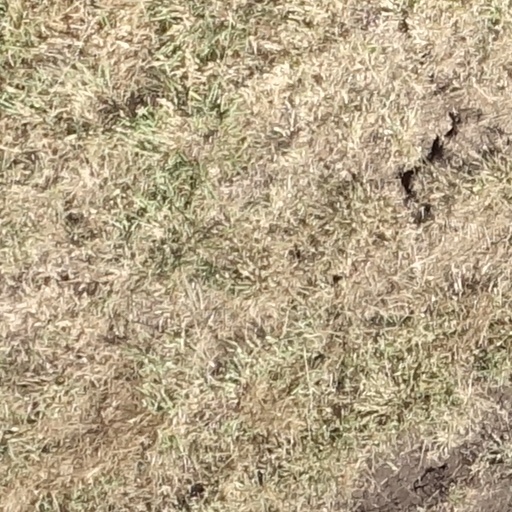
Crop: sorghum